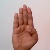
The image shows a hand gesture representing the letter 'B' in Indian Sign Language.